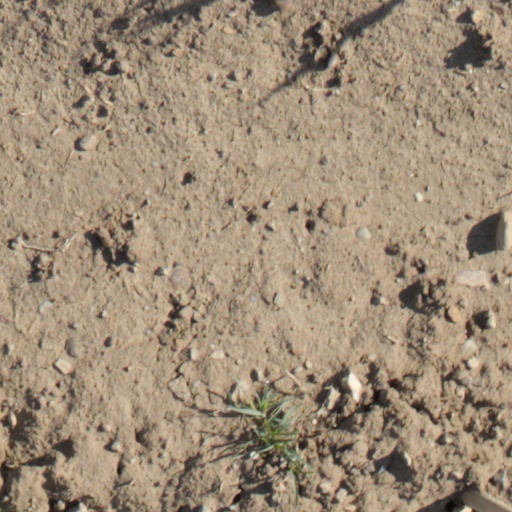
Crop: wheat